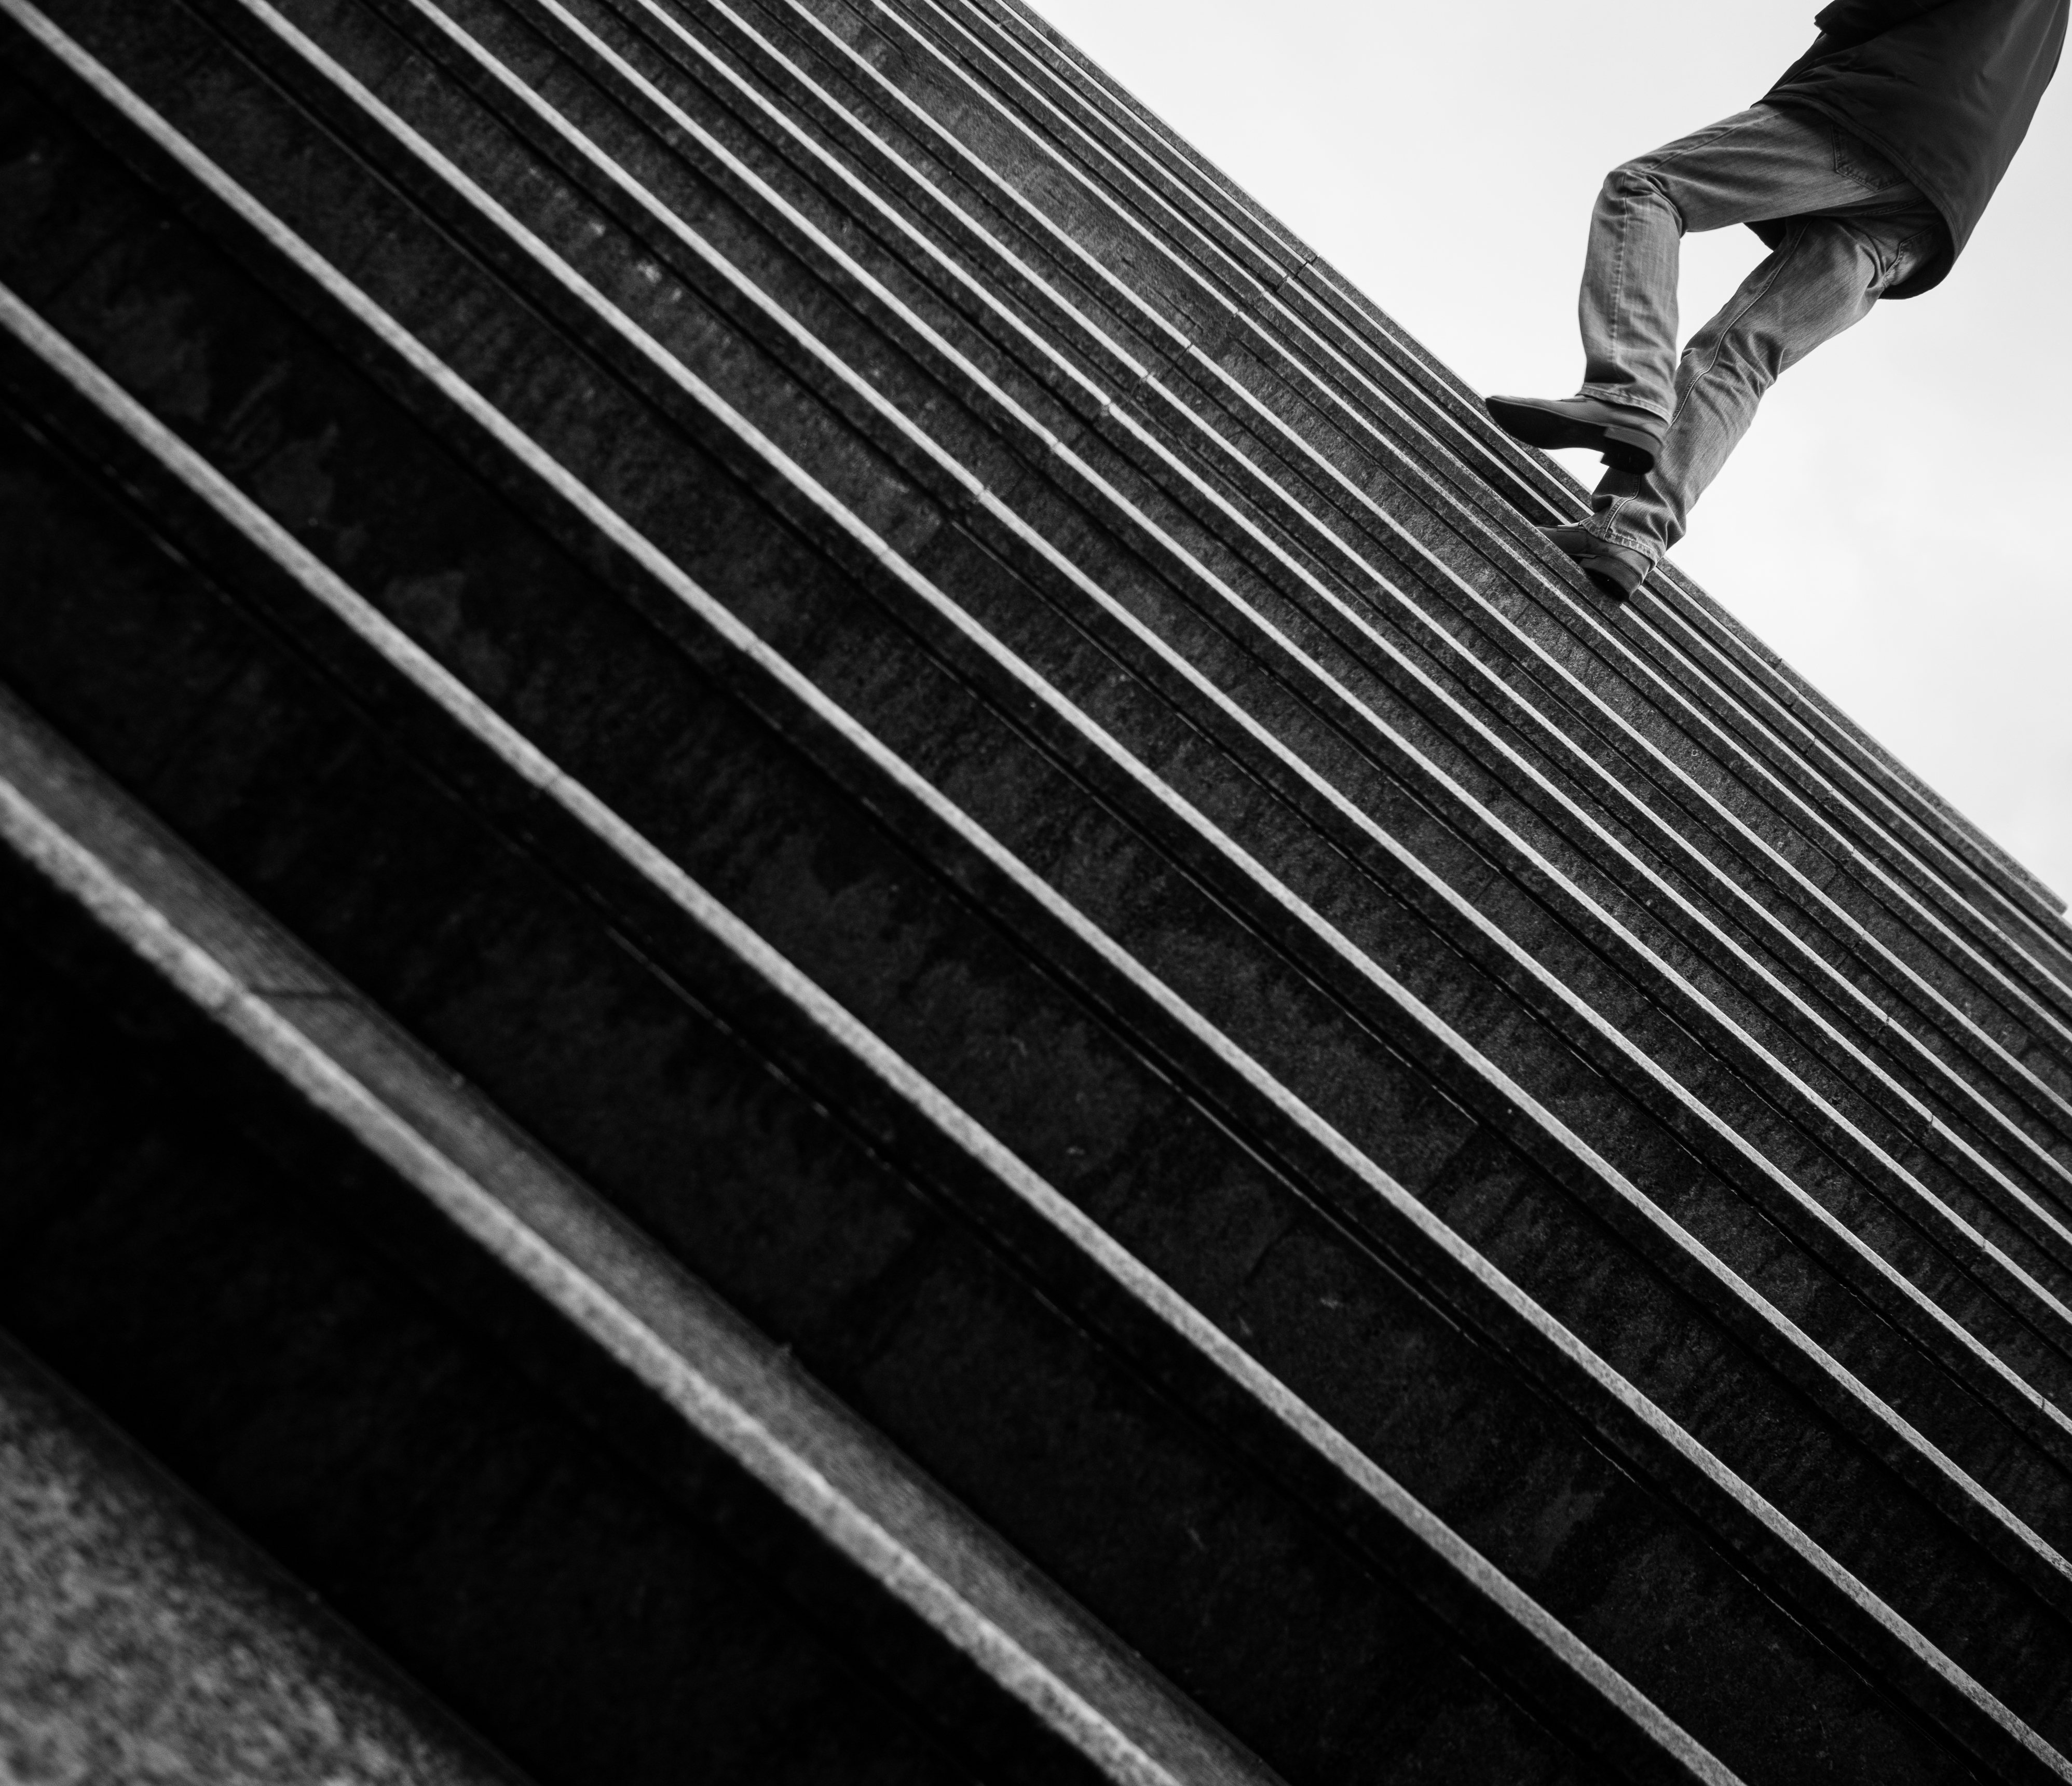
wing, black and white, white, street, photography, ebook, line, training, black, monochrome, tire, streetphotography, flickr, thomas, video, olympus, omd, fuji, leica, monochrom, leuthard, hcb, thomasleuthard, monochrome photography, automotive exterior, surfing equipment and supplies